Konda (film)

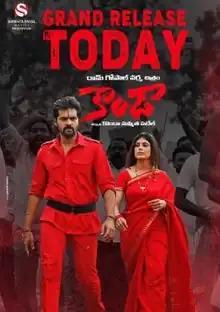
Theatrical release poster

Konda is a 2022 Indian Telugu-language political crime thriller film written and directed by Ram Gopal Varma, and produced by Sushmitha Patel. The film explores the political-criminal-nexus between Indian politician couple Konda Surekha, Konda Murali, Errabelli Dayakar Rao, and Maoist Ramakrishna, alias R.K. Konda was released on 23 June 2022 to mixed reviews.